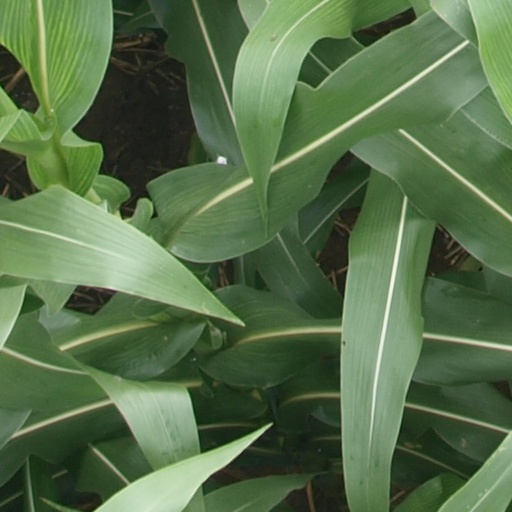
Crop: maize; corn